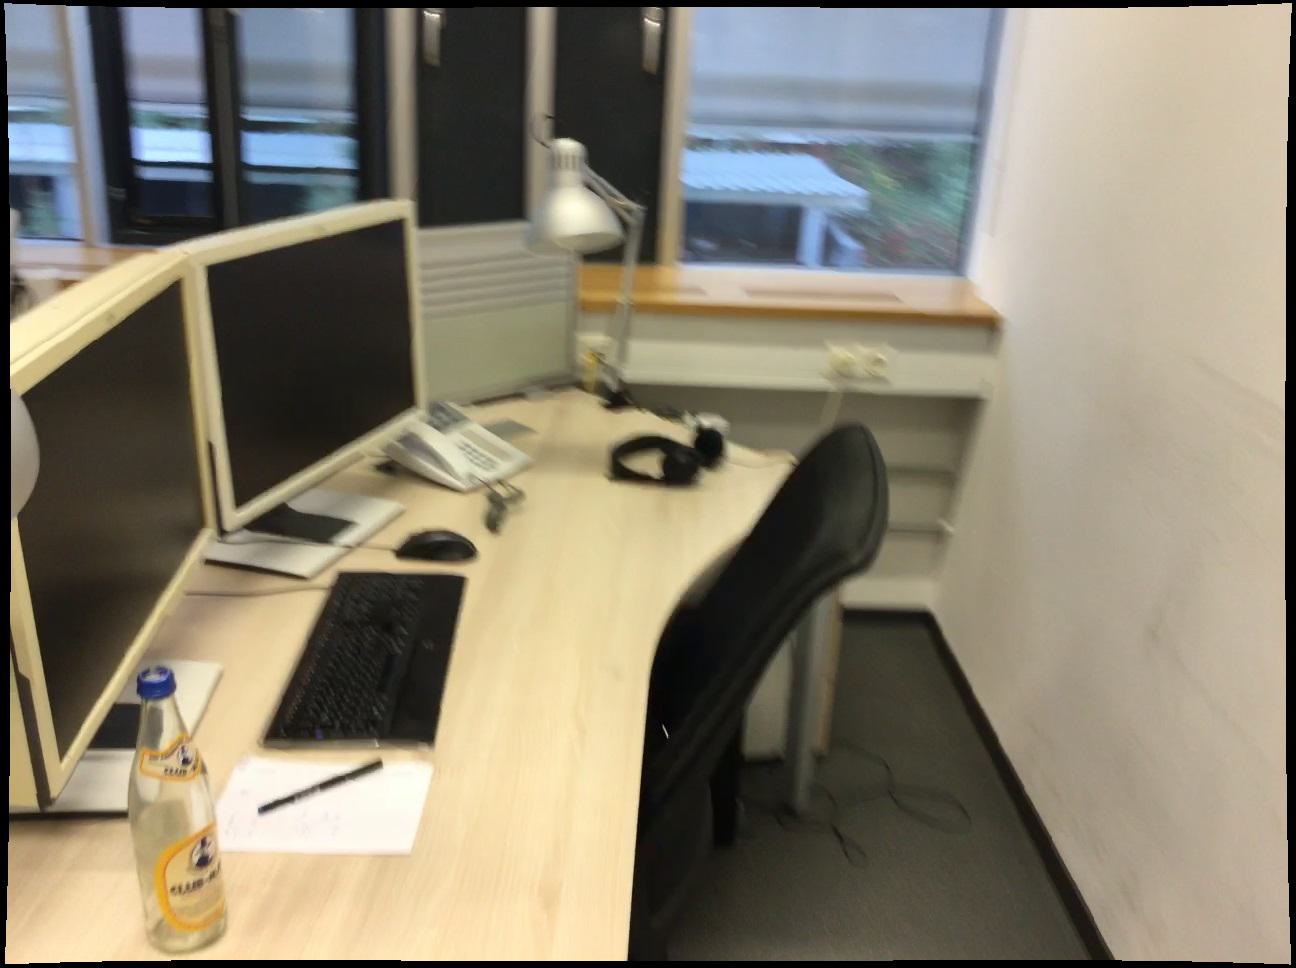
Question: Can the desk fit behind the fan from the world's perspective? Final answer should be yes or no.
Answer: No